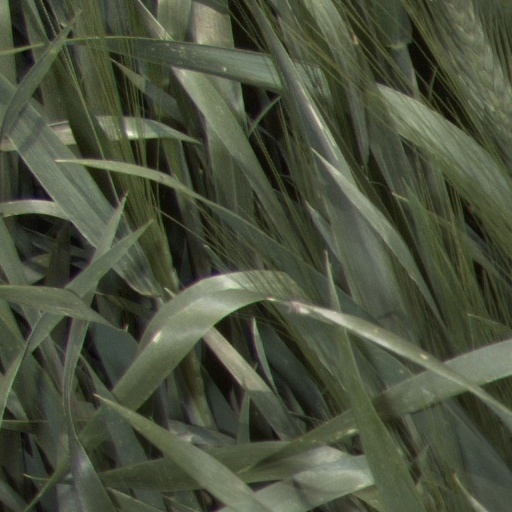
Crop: wheat